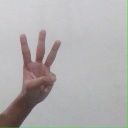
अक्षर: व